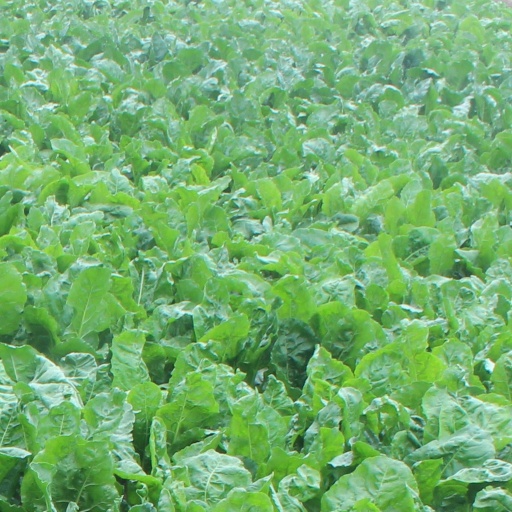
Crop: sugar beet